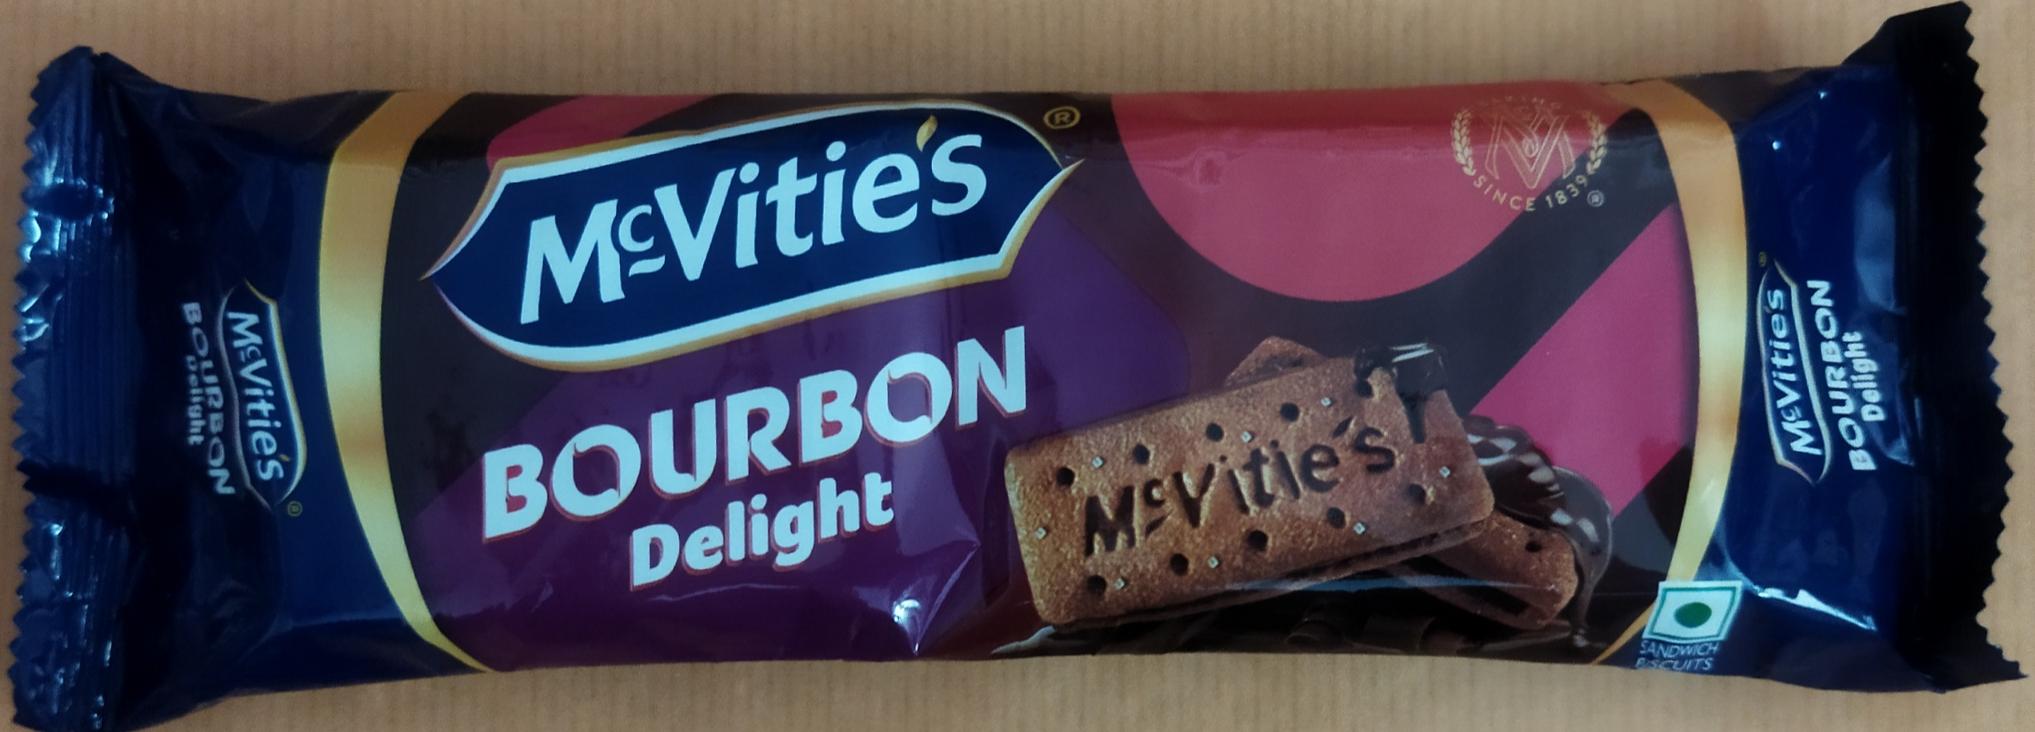
Label: plastics